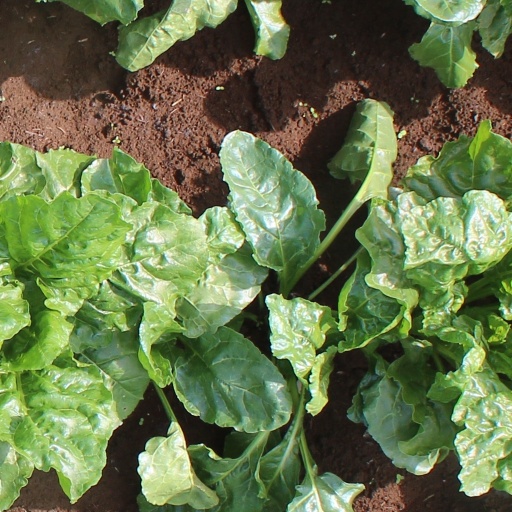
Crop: sugar beet